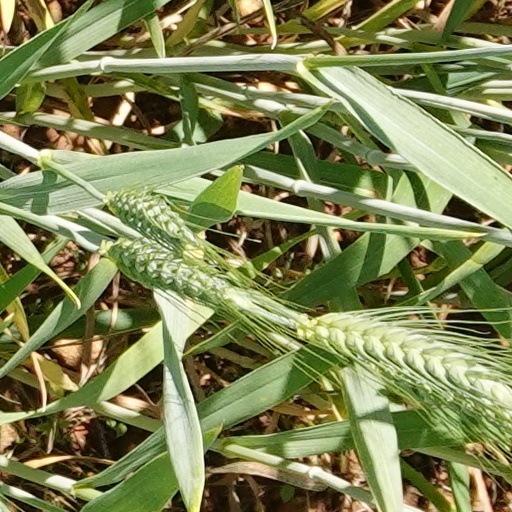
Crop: wheat